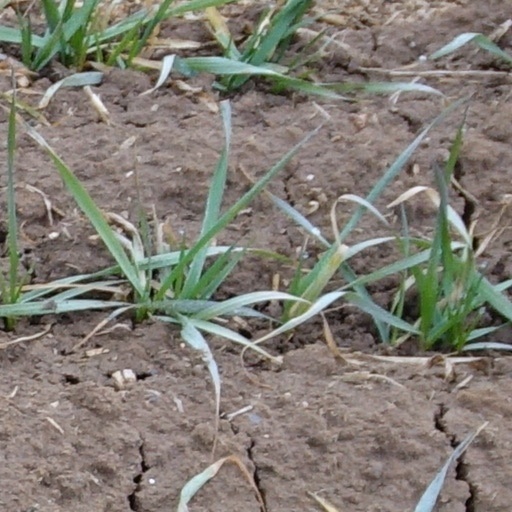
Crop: wheat